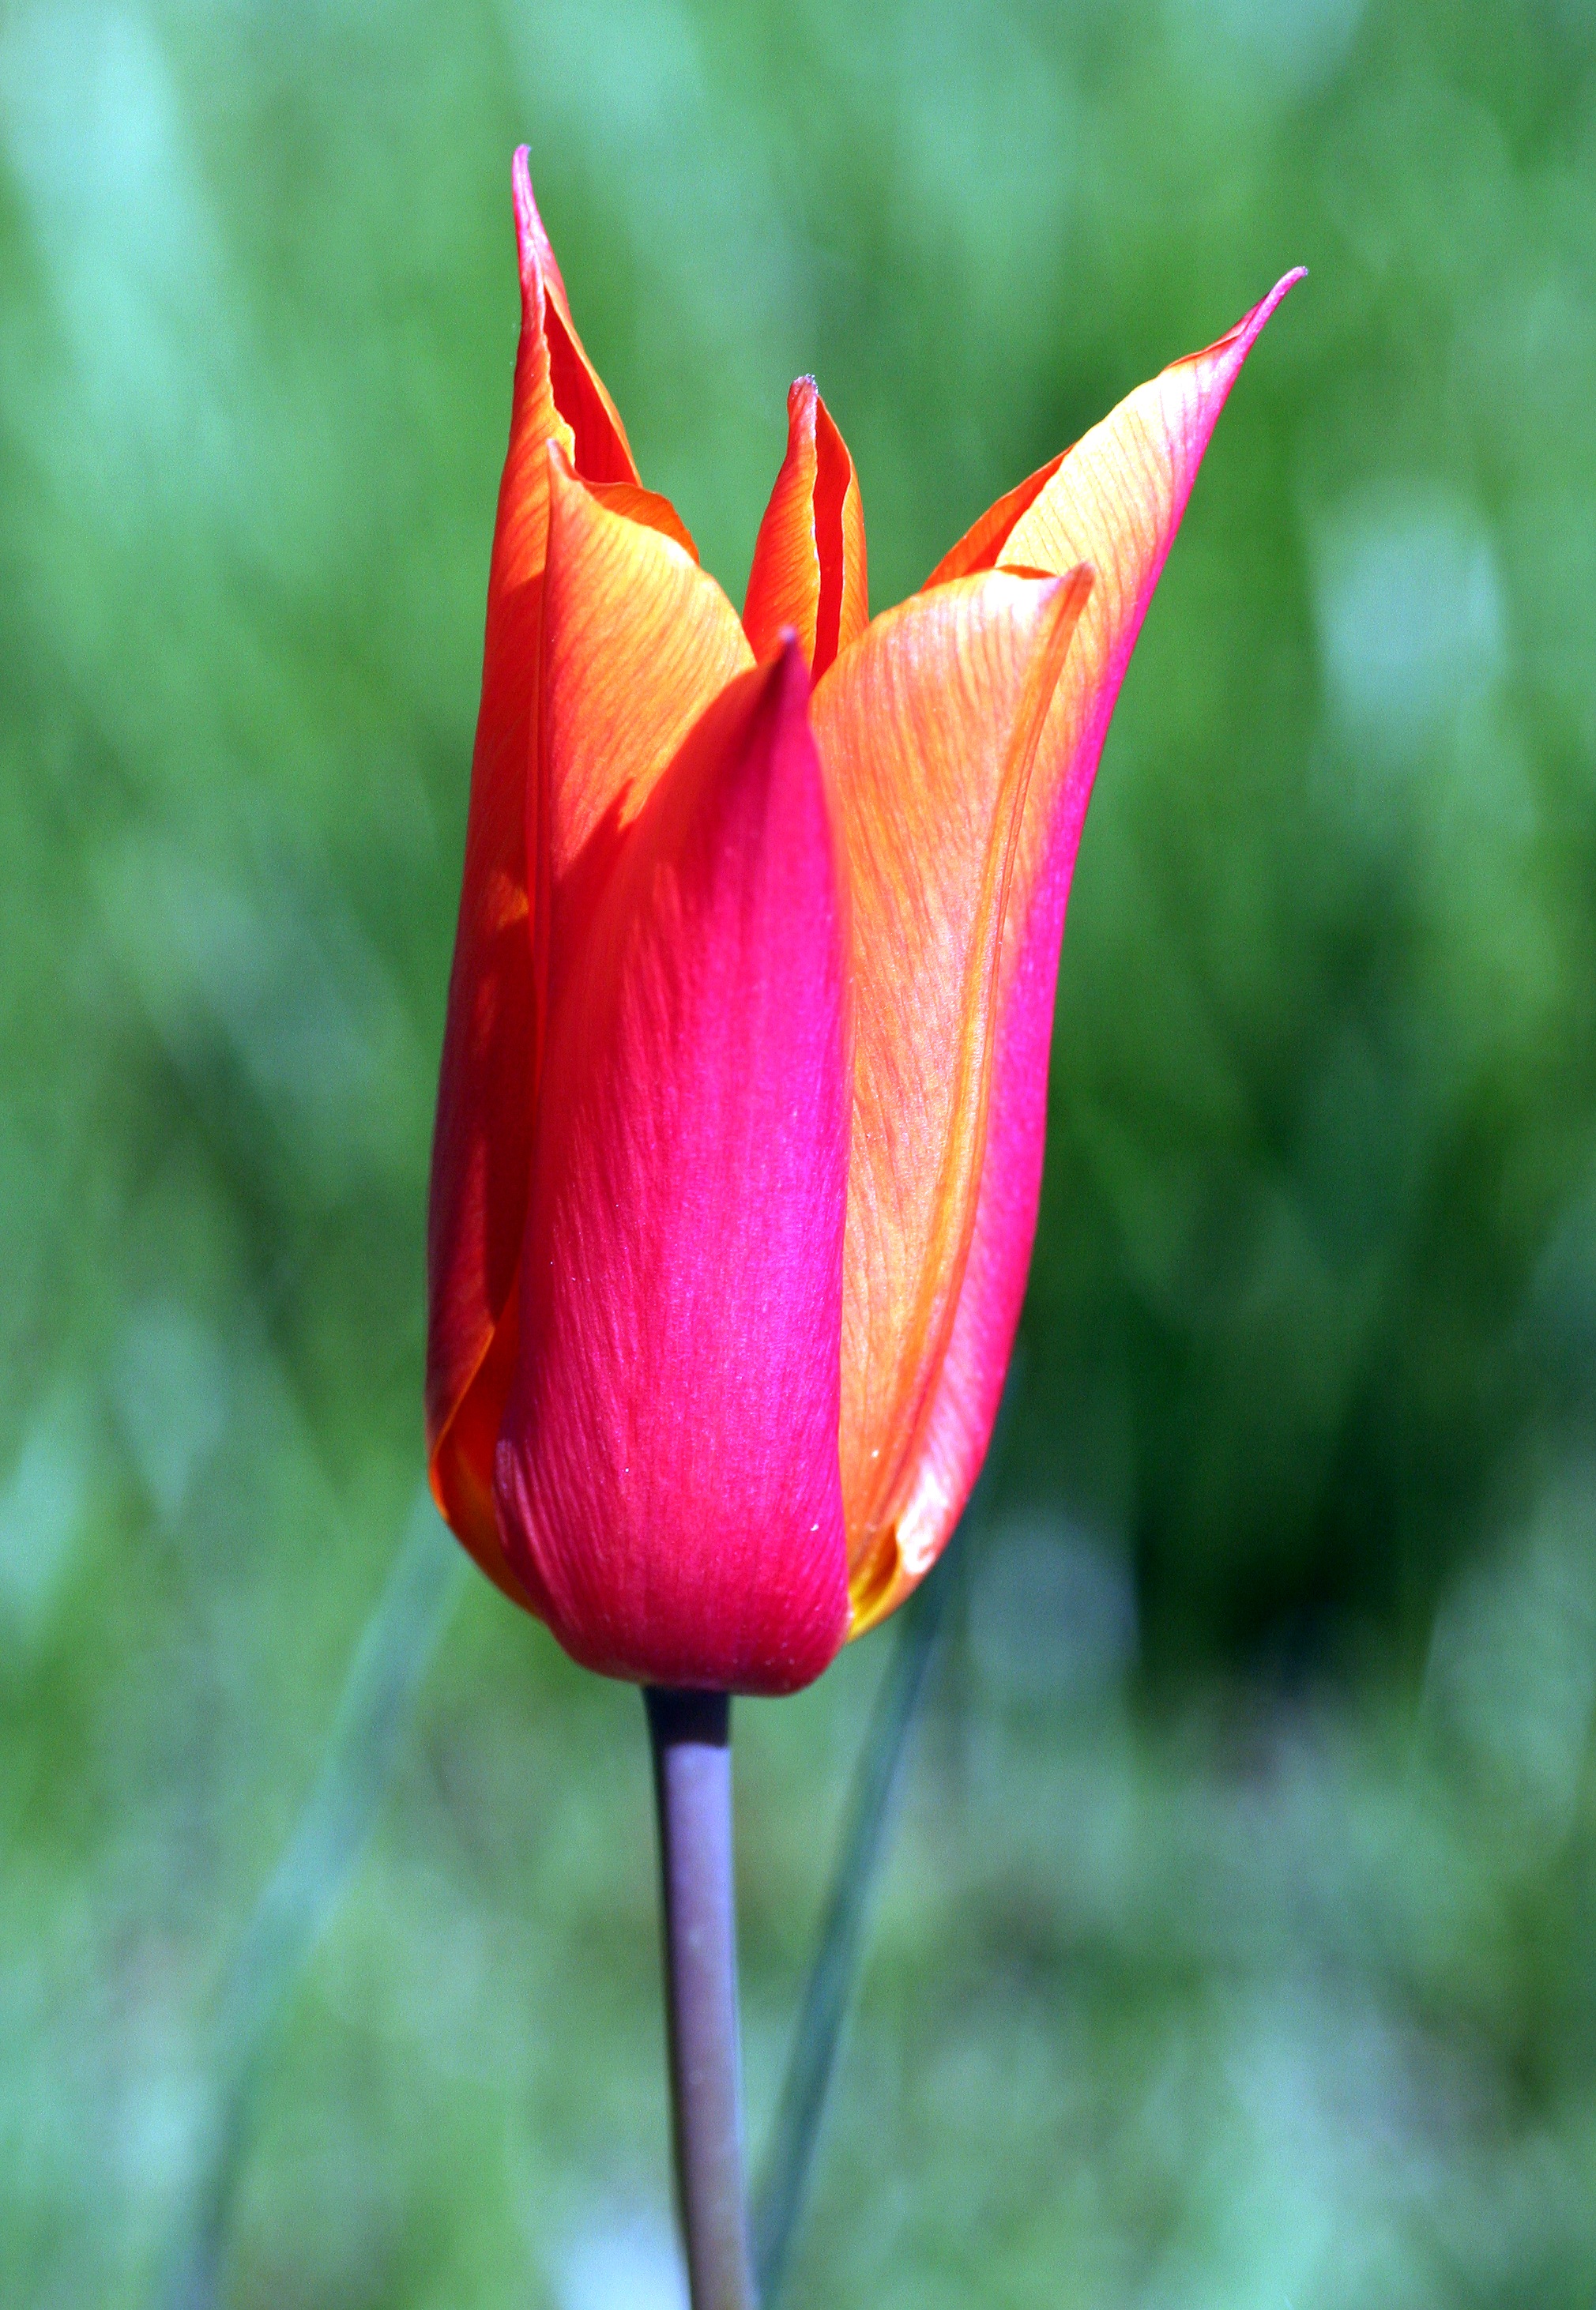
nature, plant, leaf, flower, petal, tulip, spring, red, botany, sacred lotus, aquatic plant, flora, close up, colors, bud, macro photography, flowering plant, plant stem, land plant